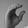
ASL letter: C